Apple River Fort

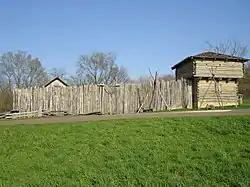
Reconstruction of the fort

Apple River Fort, today known as the Apple River Fort State Historic Site, was one of many frontier forts hastily completed by settlers in northern Illinois and southern Wisconsin following the onset of the 1832 Black Hawk War. Located in present-day Elizabeth, Illinois, United States, the fort at the Apple River settlement was built in less than a week. It was one of the few forts attacked during the war and the only one attacked by a band led by Black Hawk himself. At the Battle of Apple River Fort, a firefight of about an hour ensued, with Black Hawk's forces eventually withdrawing. The fort suffered one militia man killed in action, and another wounded. After the war, the fort stood until 1847, being occupied by squatters before being sold to a private property owner who dismantled the building.